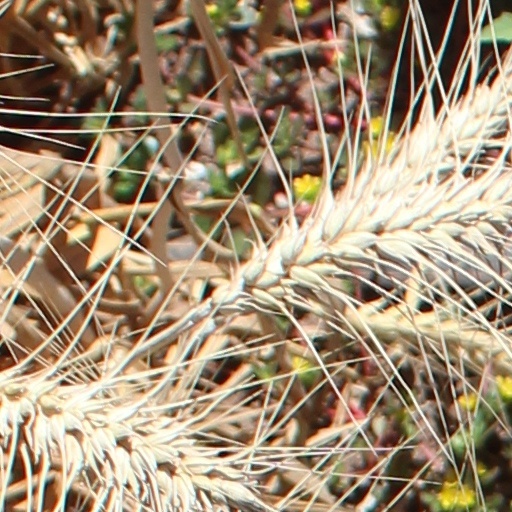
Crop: wheat